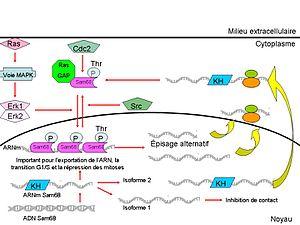
Sam68 est une protéine de 443 acides aminés codée par un gène situé sur le chromosome 1p32.